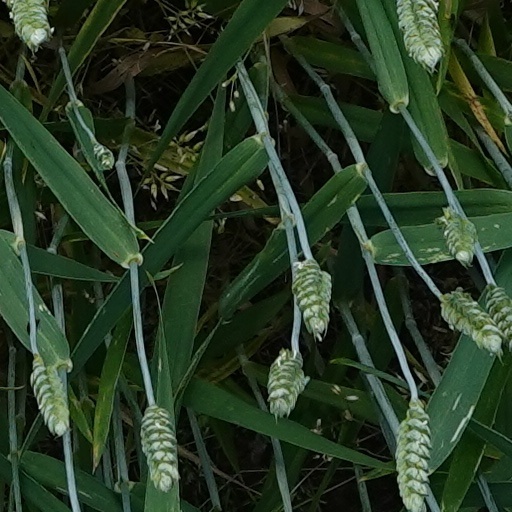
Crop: wheat